Madrasa al-Ashrafiyya

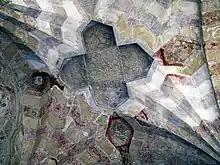

The madrasa was built on two stories on the western side of the Haram al-Sharif, facing towards the Dome of the Rock. The facade of the building is 25 meters wide and projects in front of the long arcade which runs along the western boundary of the Haram al-Sharif, which would have made the madrasa very prominent, a feature likely owed to its royal patronage.